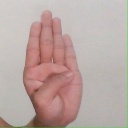
अक्षर: ब